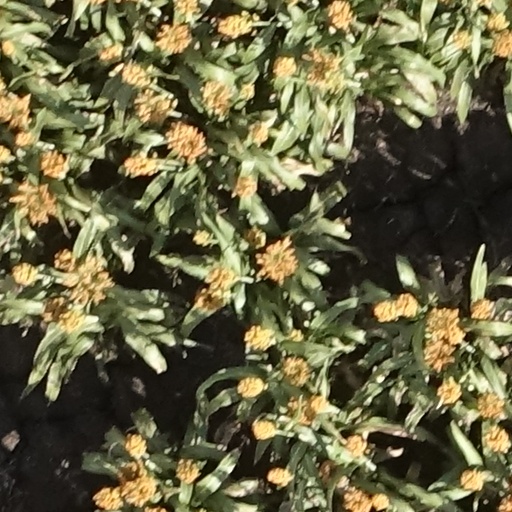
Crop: sorghum